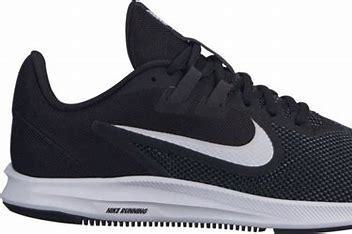
Brand: Nike
Model: Downshifter 9